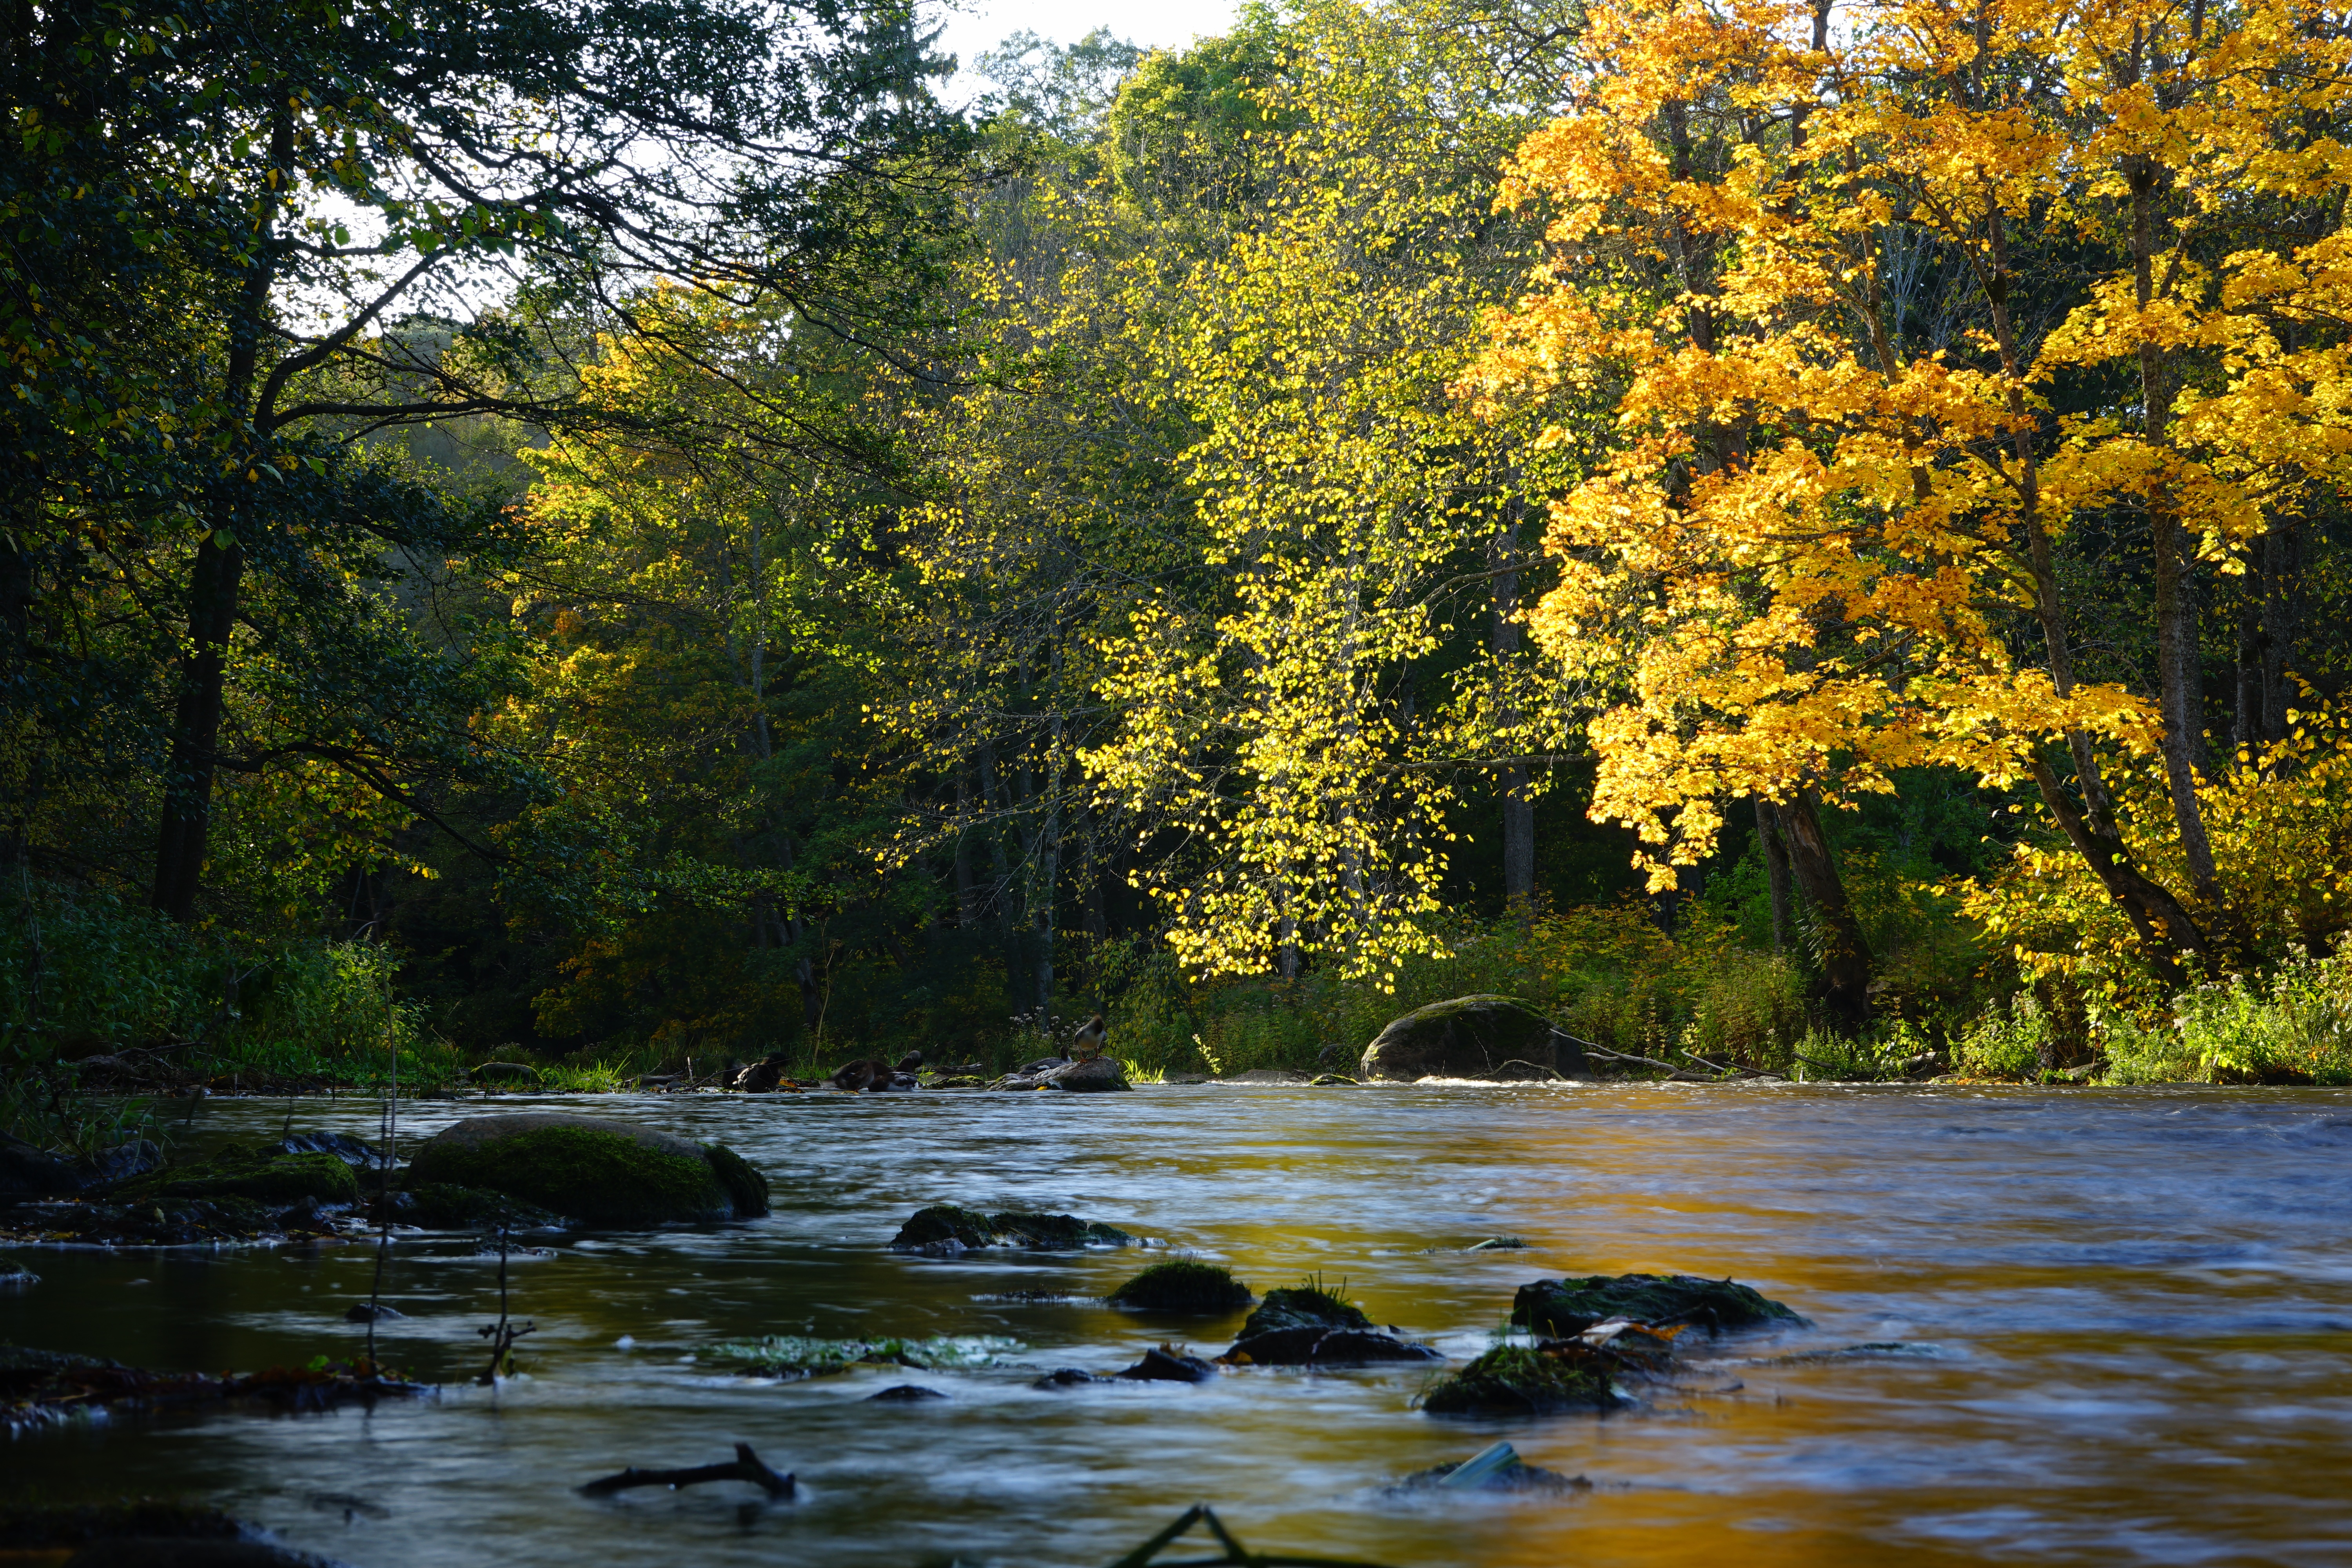
landscape, tree, nature, forest, creek, wilderness, plant, sunlight, leaf, flower, river, pond, foliage, stream, reflection, autumn, calm, season, body of water, woodland, habitat, natural environment, woody plant